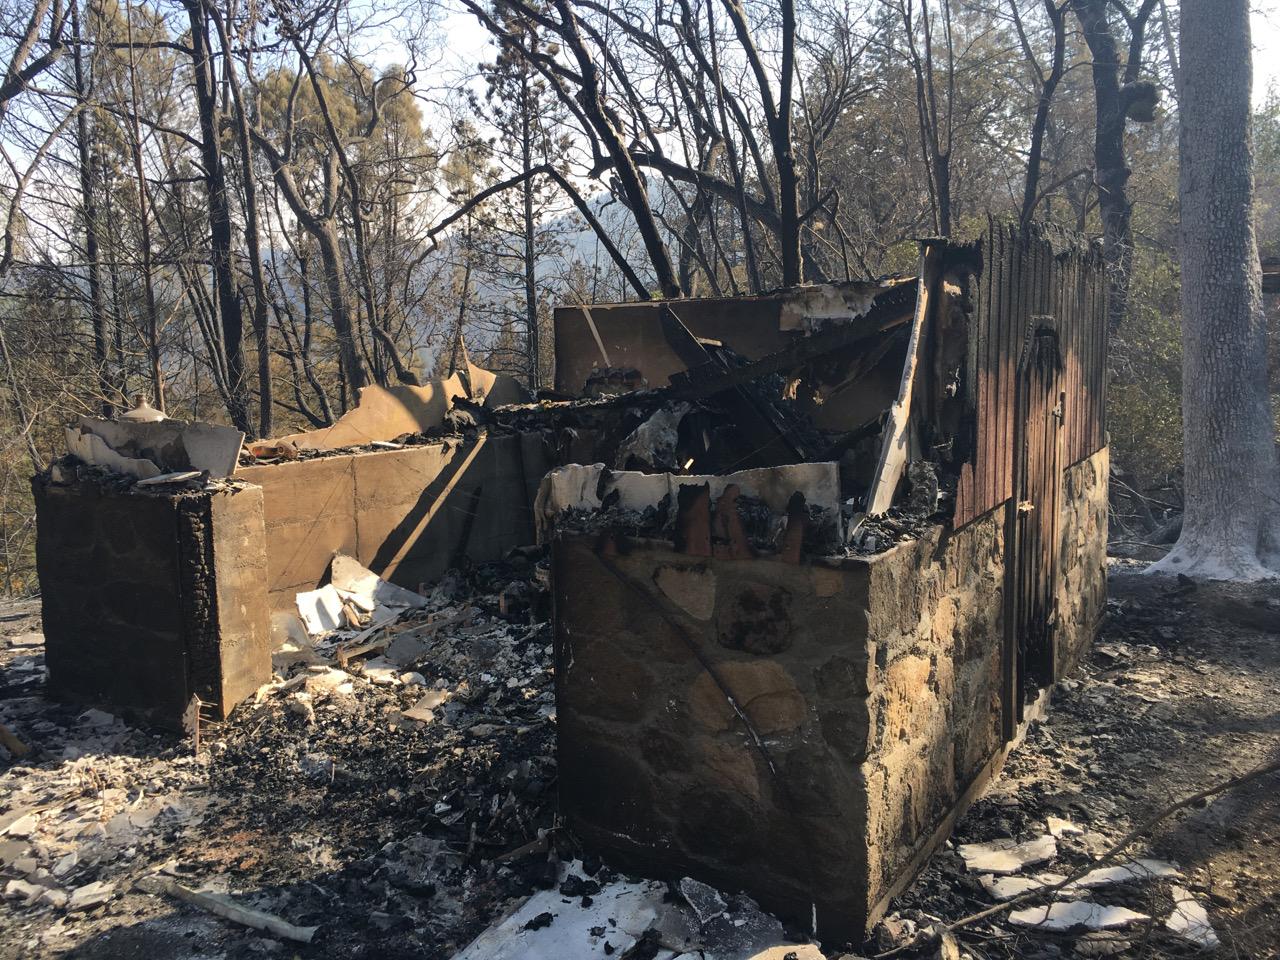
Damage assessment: destroyed